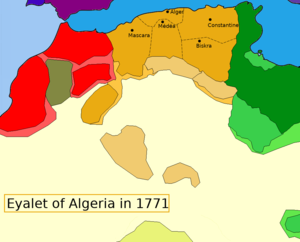
Légendes: • En Orange Foncée: Elayet d’Algérie • En Orange: Région vassale ou sous influence de l’Elayet d’Algérie • En Orange Clair: États vassaux de l’Elayet d’Algérie • Cercle noir: Capitale des Beyliks • En Vert Foncée: Empire Ottoman • En Vert: États vassaux de l’Empire Ottoman • En Vert Clair: Région vassale ou sous influence de l’Empire Ottoman • En Marron: Bled Es-Siba • En Rouge: Royaume du Maroc • En Rouge Clair: Région vassale ou sous influence du Royaume du Maroc • En Jaune: Région majoritairement Tourages • En Jaune Clair: Régions majoritairement nomades ou tribales sahariens • Sources et Bibliographie